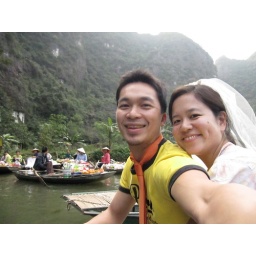
A river ride through the caves of Tam Coc. Floating boats selling goods in background.